Criticism of the response to the Grenfell Tower fire

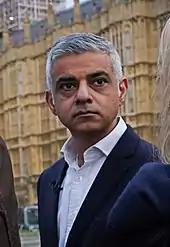
London Mayor, Sadiq Khan, promised to "supply new equipment that LFB needed promptly" and stated he would "not wait for the public inquiry" before doing so

Research by John Sweeney for BBC "Newsnight" described several issues that hampered the response of the LFB. There was insufficient mains water pressure for the hoses the fire service used and Thames Water had to be called to increase it. Also, a high ladder did not arrive for 32 minutes, by which time the fire was out of control. Matt Wrack of the Fire Brigades Union said, "... having that on the first attendance might have made a difference because it allows you to operate a very powerful water tower from outside the building onto the building." Before the Grenfell fire, 70% of fire brigades would have automatically sent a high ladder to tower fires.